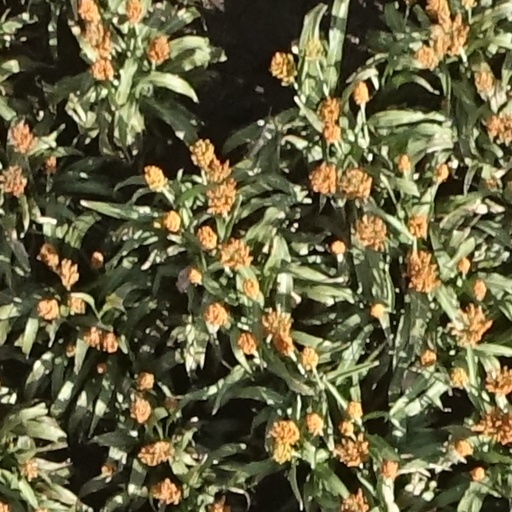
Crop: sorghum